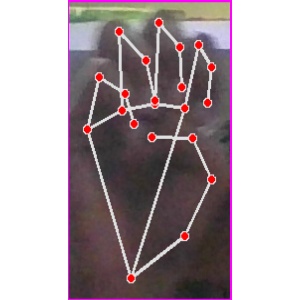
अक्षर: म